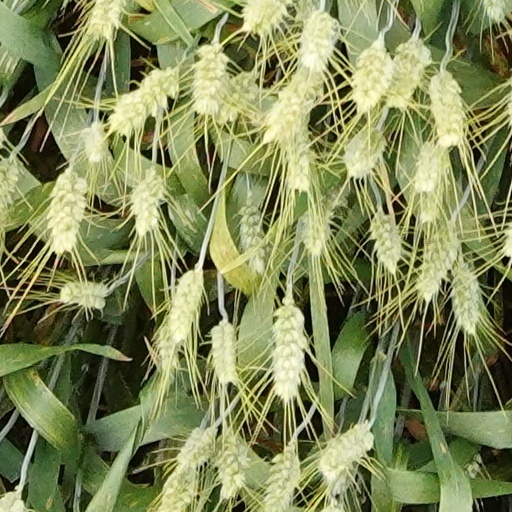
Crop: wheat